Frederick Walker (painter)

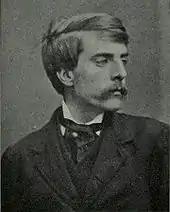
Frederick Walker (from an early photograph)

Frederick Walker (London, 26 May 1840 – 4 June 1875 St Fillans) was a British social realist painter and illustrator. He was described by Sir John Everett Millais as "the greatest artist of the century".